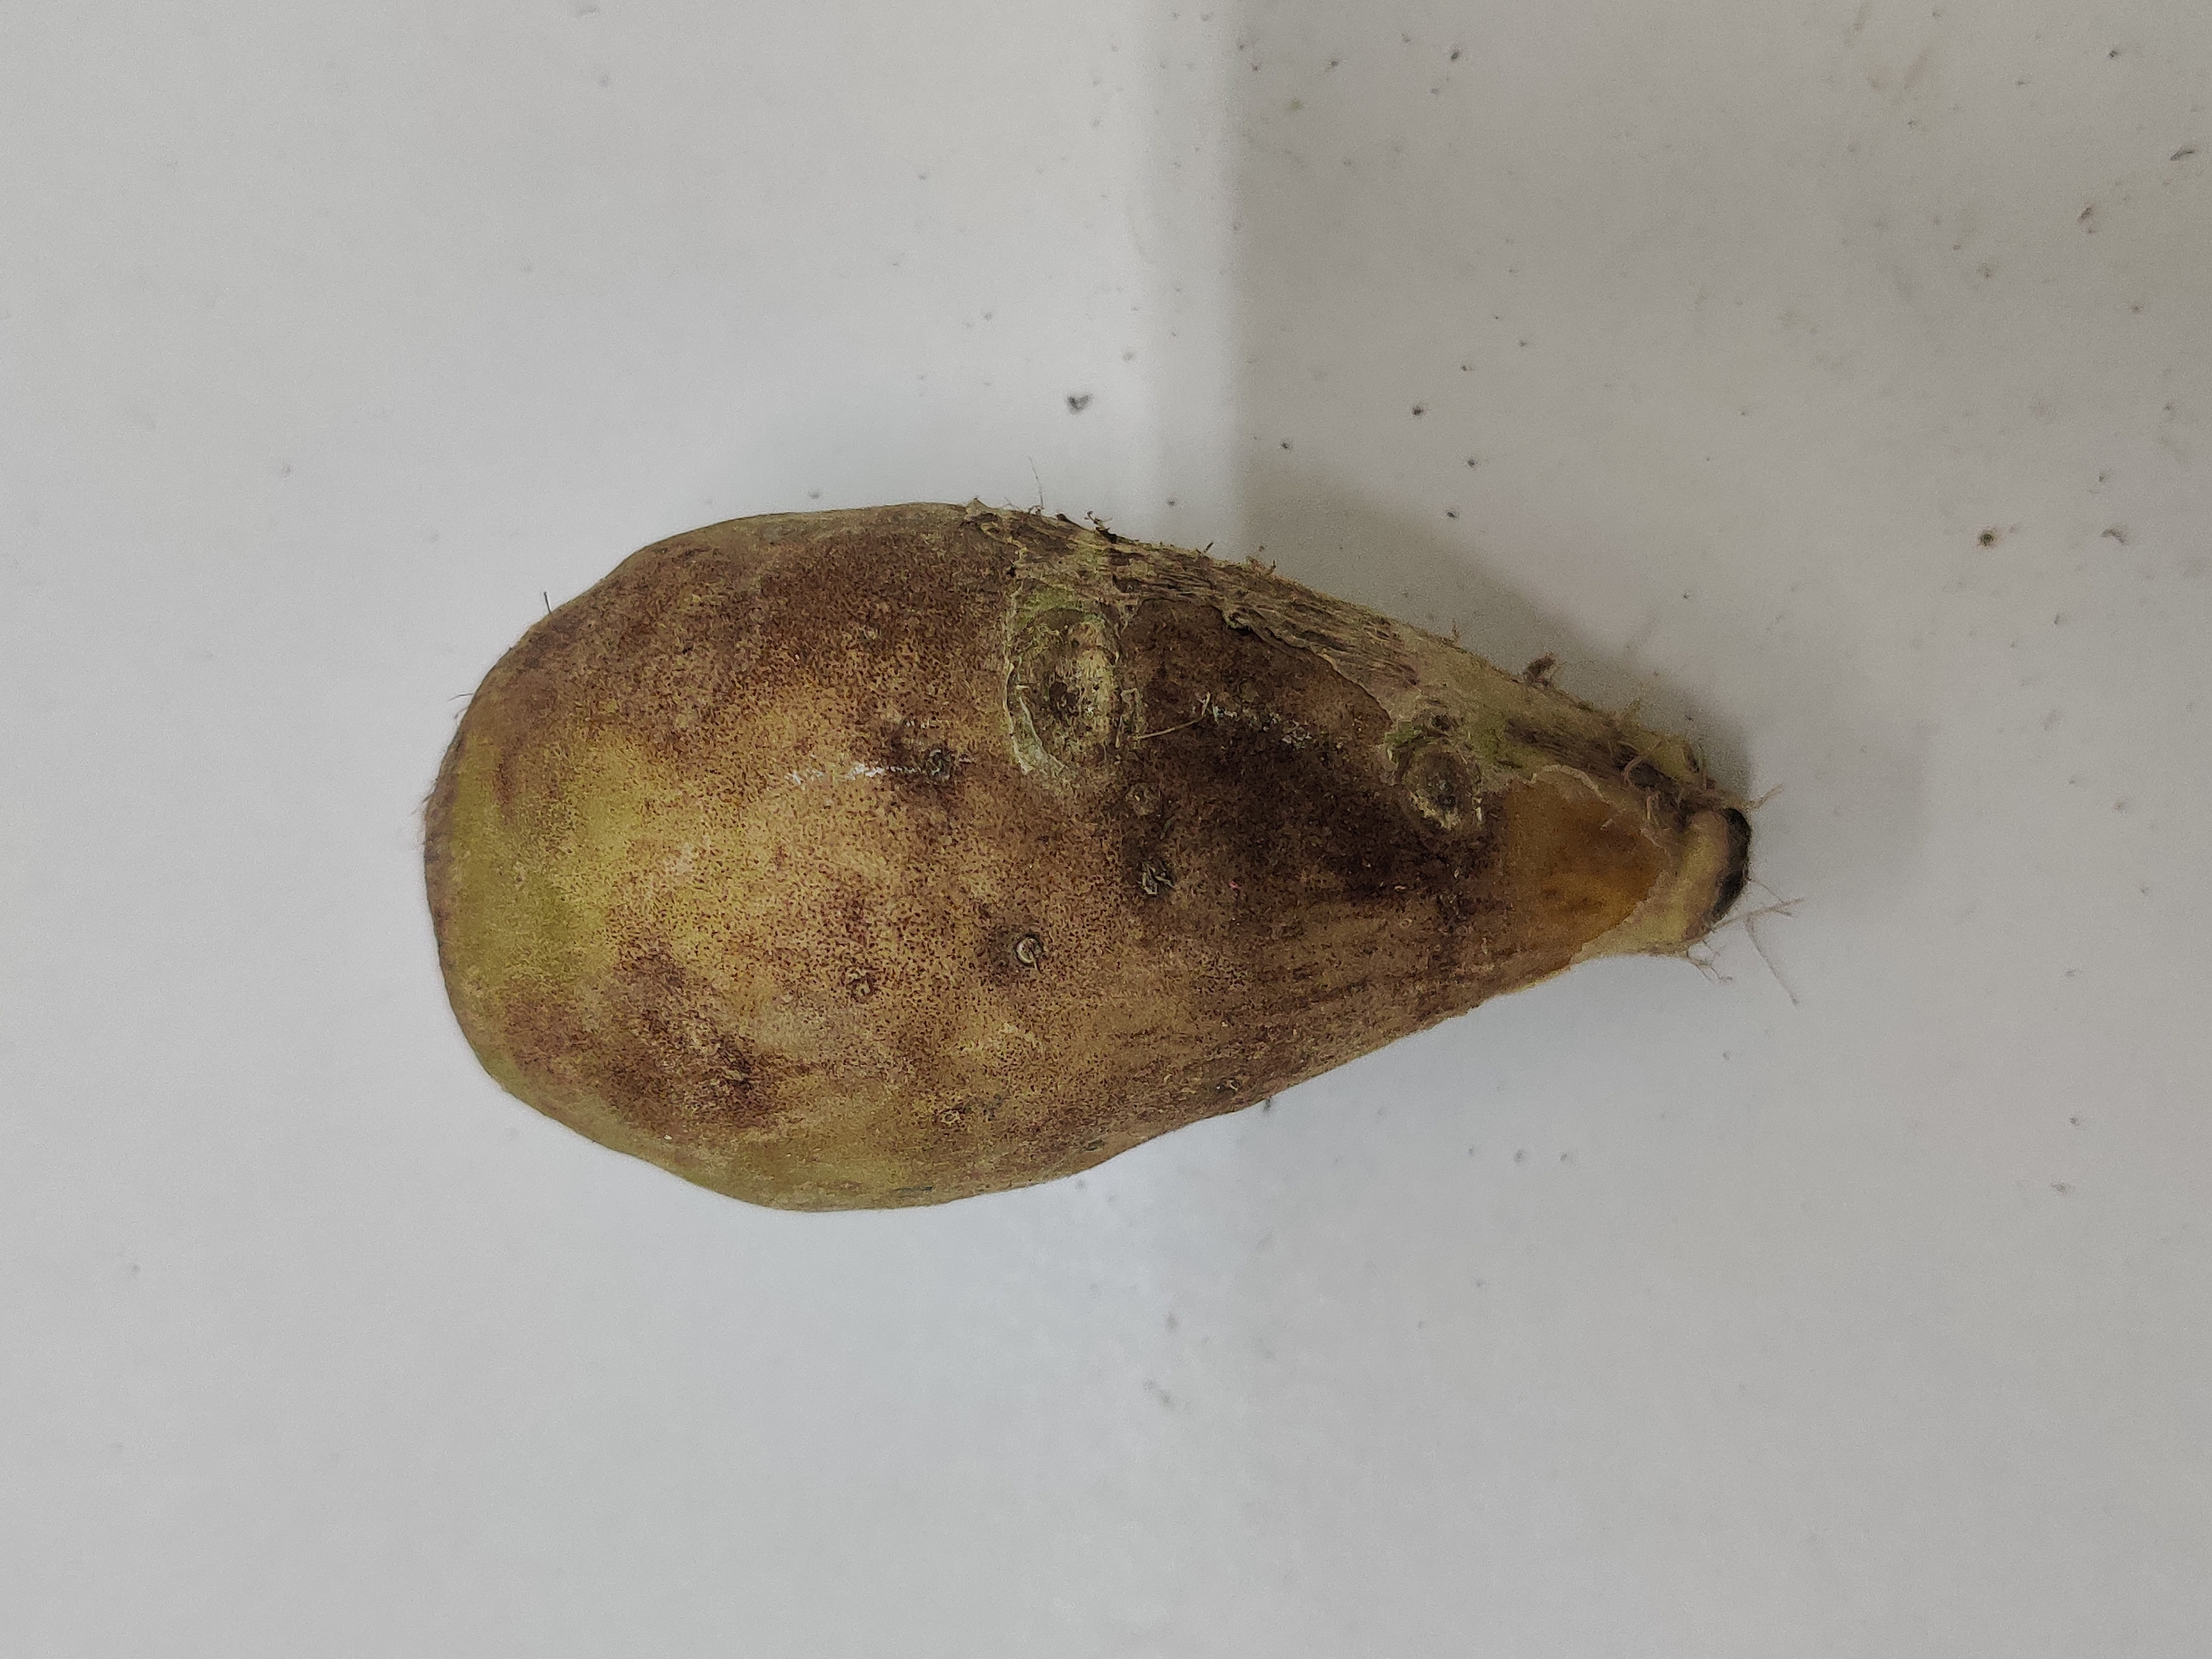
Crop: Taro root
Condition: Severely Damaged